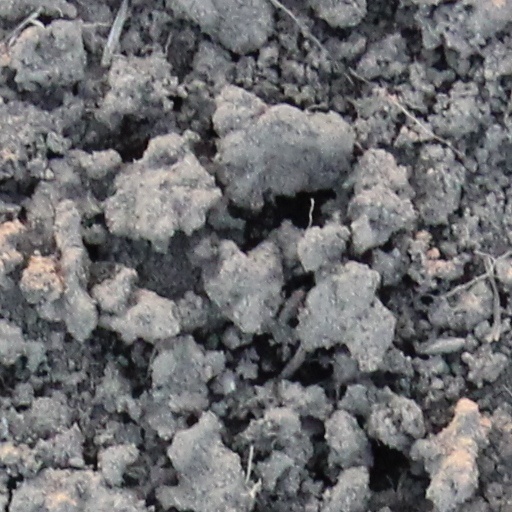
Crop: wheat